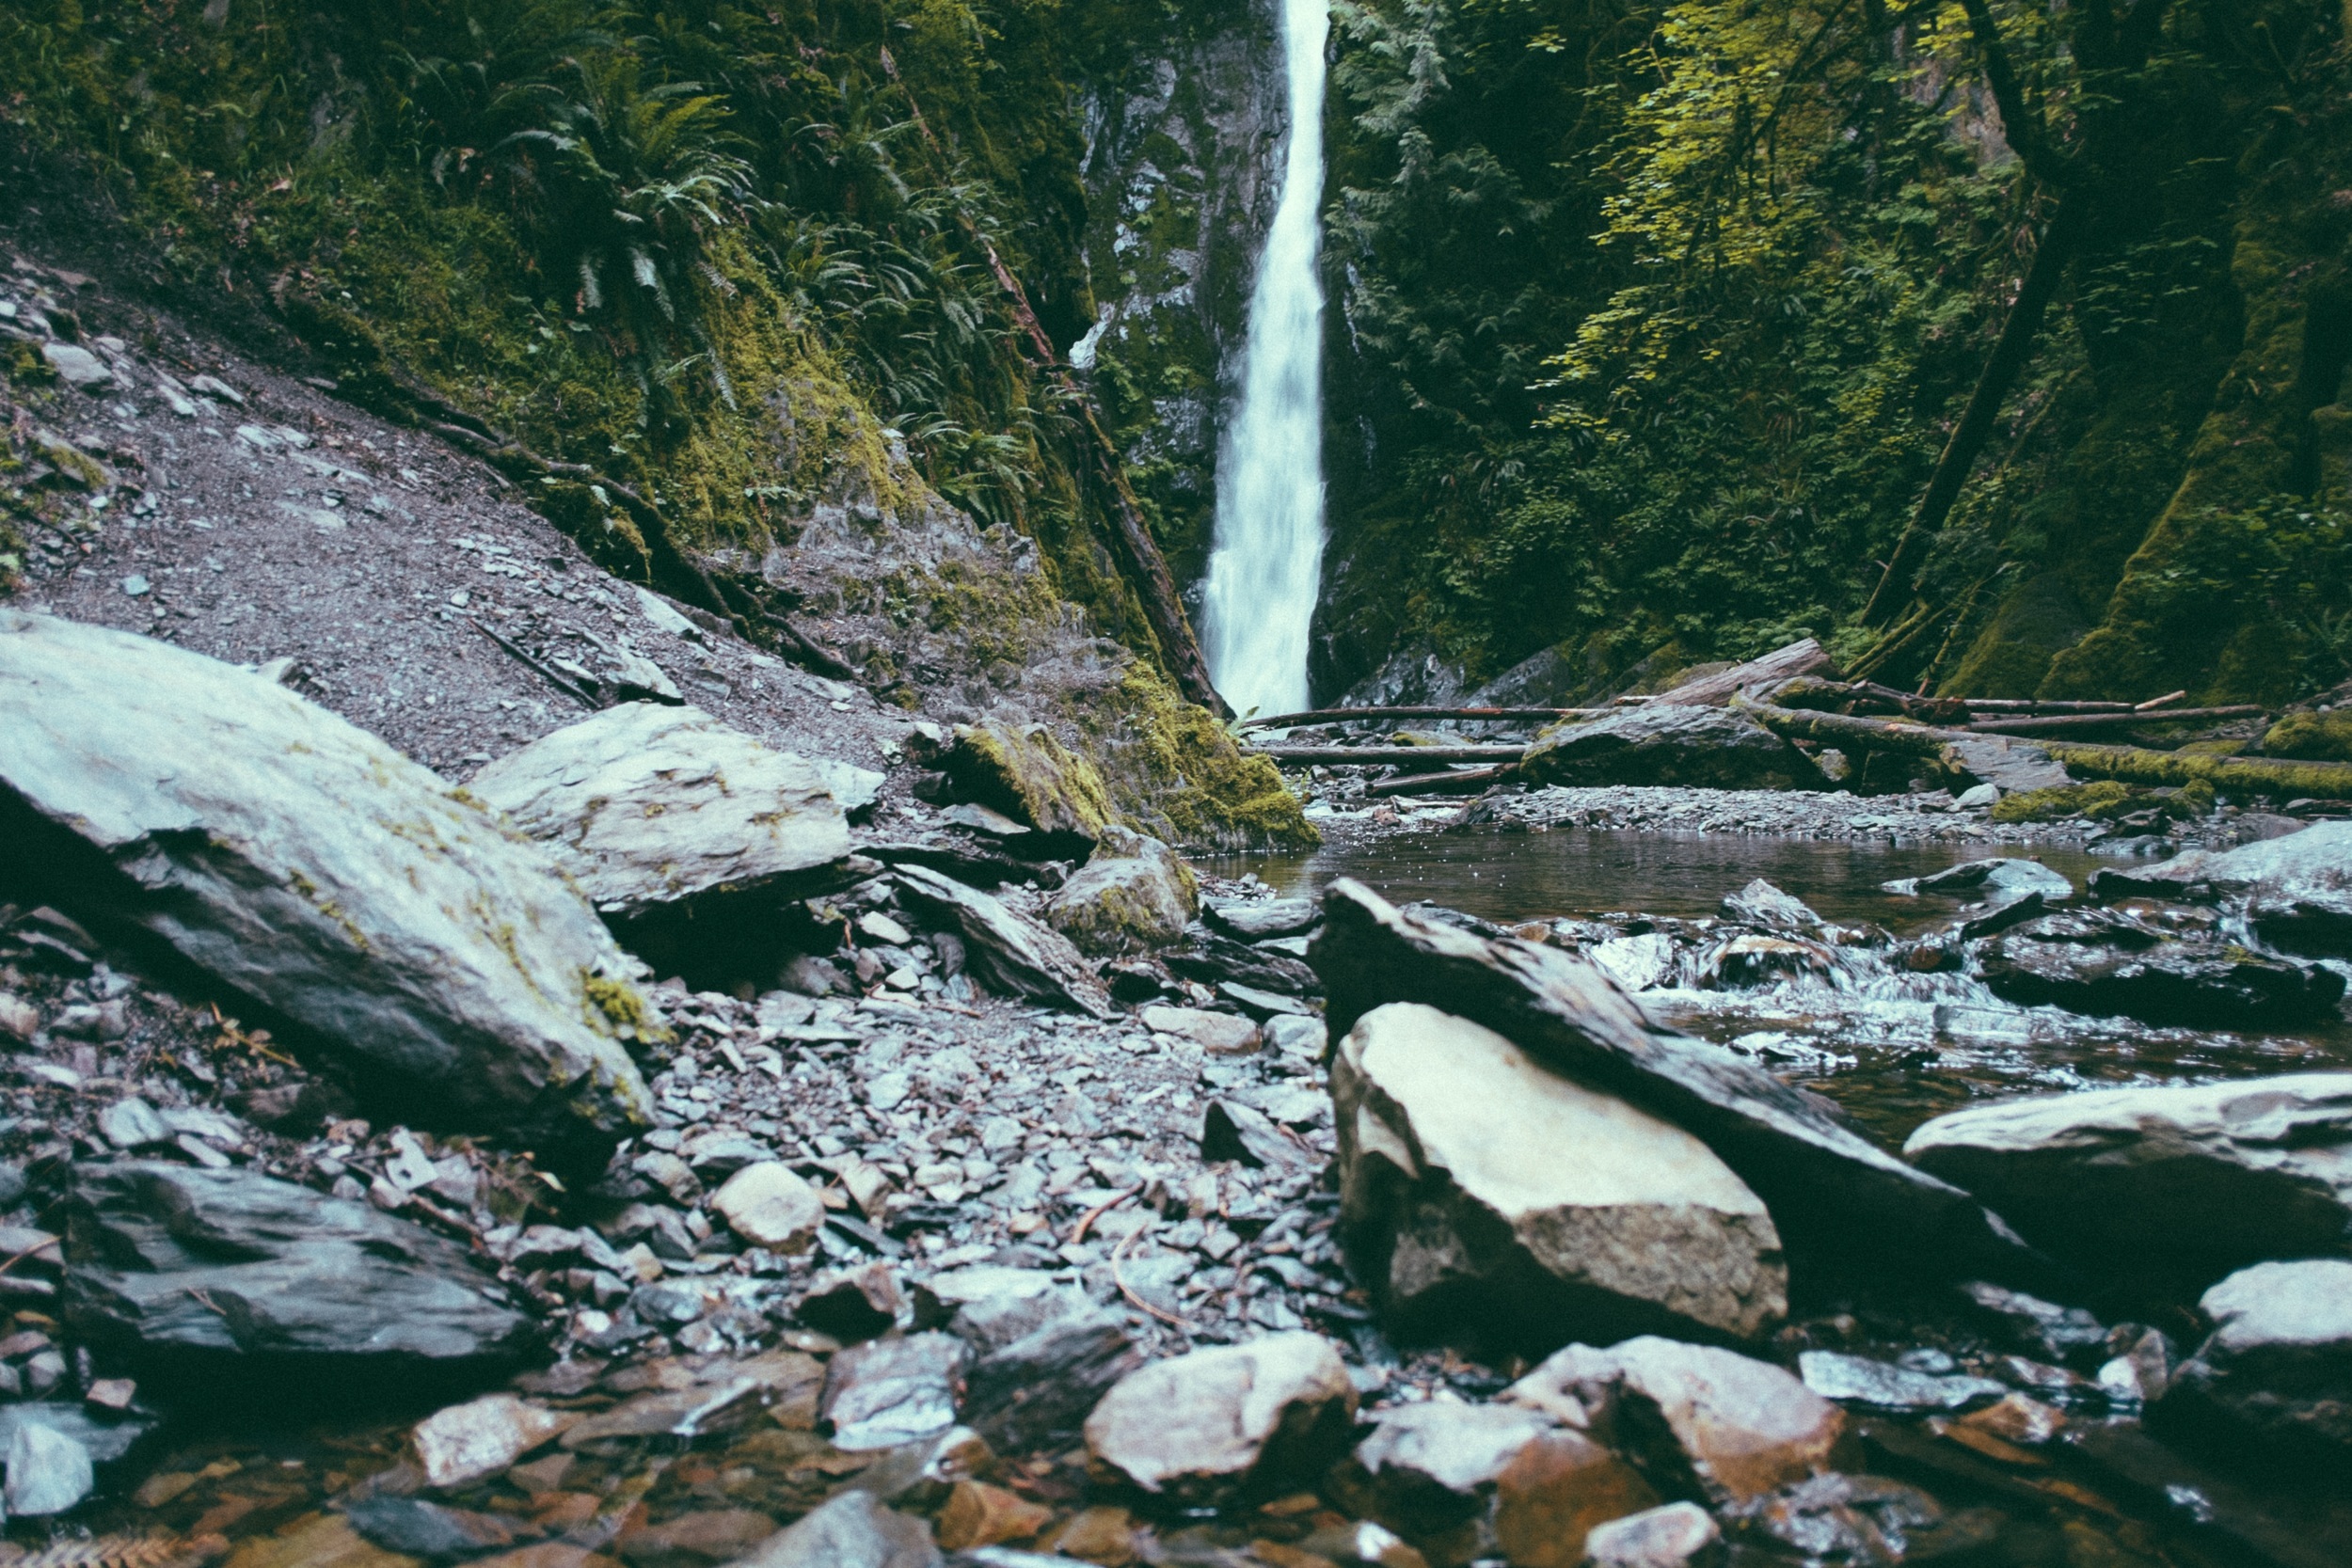
water, nature, rock, waterfall, wilderness, branch, mountain, river, valley, mountain range, cliff, stream, green, rapid, fjord, body of water, trees, rocks, ravine, water feature, watercourse, moraine